Supermarine Spitfire (Griffon-powered variants)

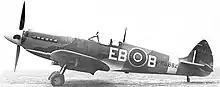
Another photo of "MB882" showing the disc covers on the mainwheels.

However pilots found it difficult to exploit this advantage in combat as German pilots were reluctant to be drawn into dogfights with Spitfires of any type below . When the Mk XII was able to engage in combat it was a formidable fighter and several Fw 190s and Messerschmitt Bf 109Gs fell victim to it.